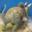
Label: dinosaur